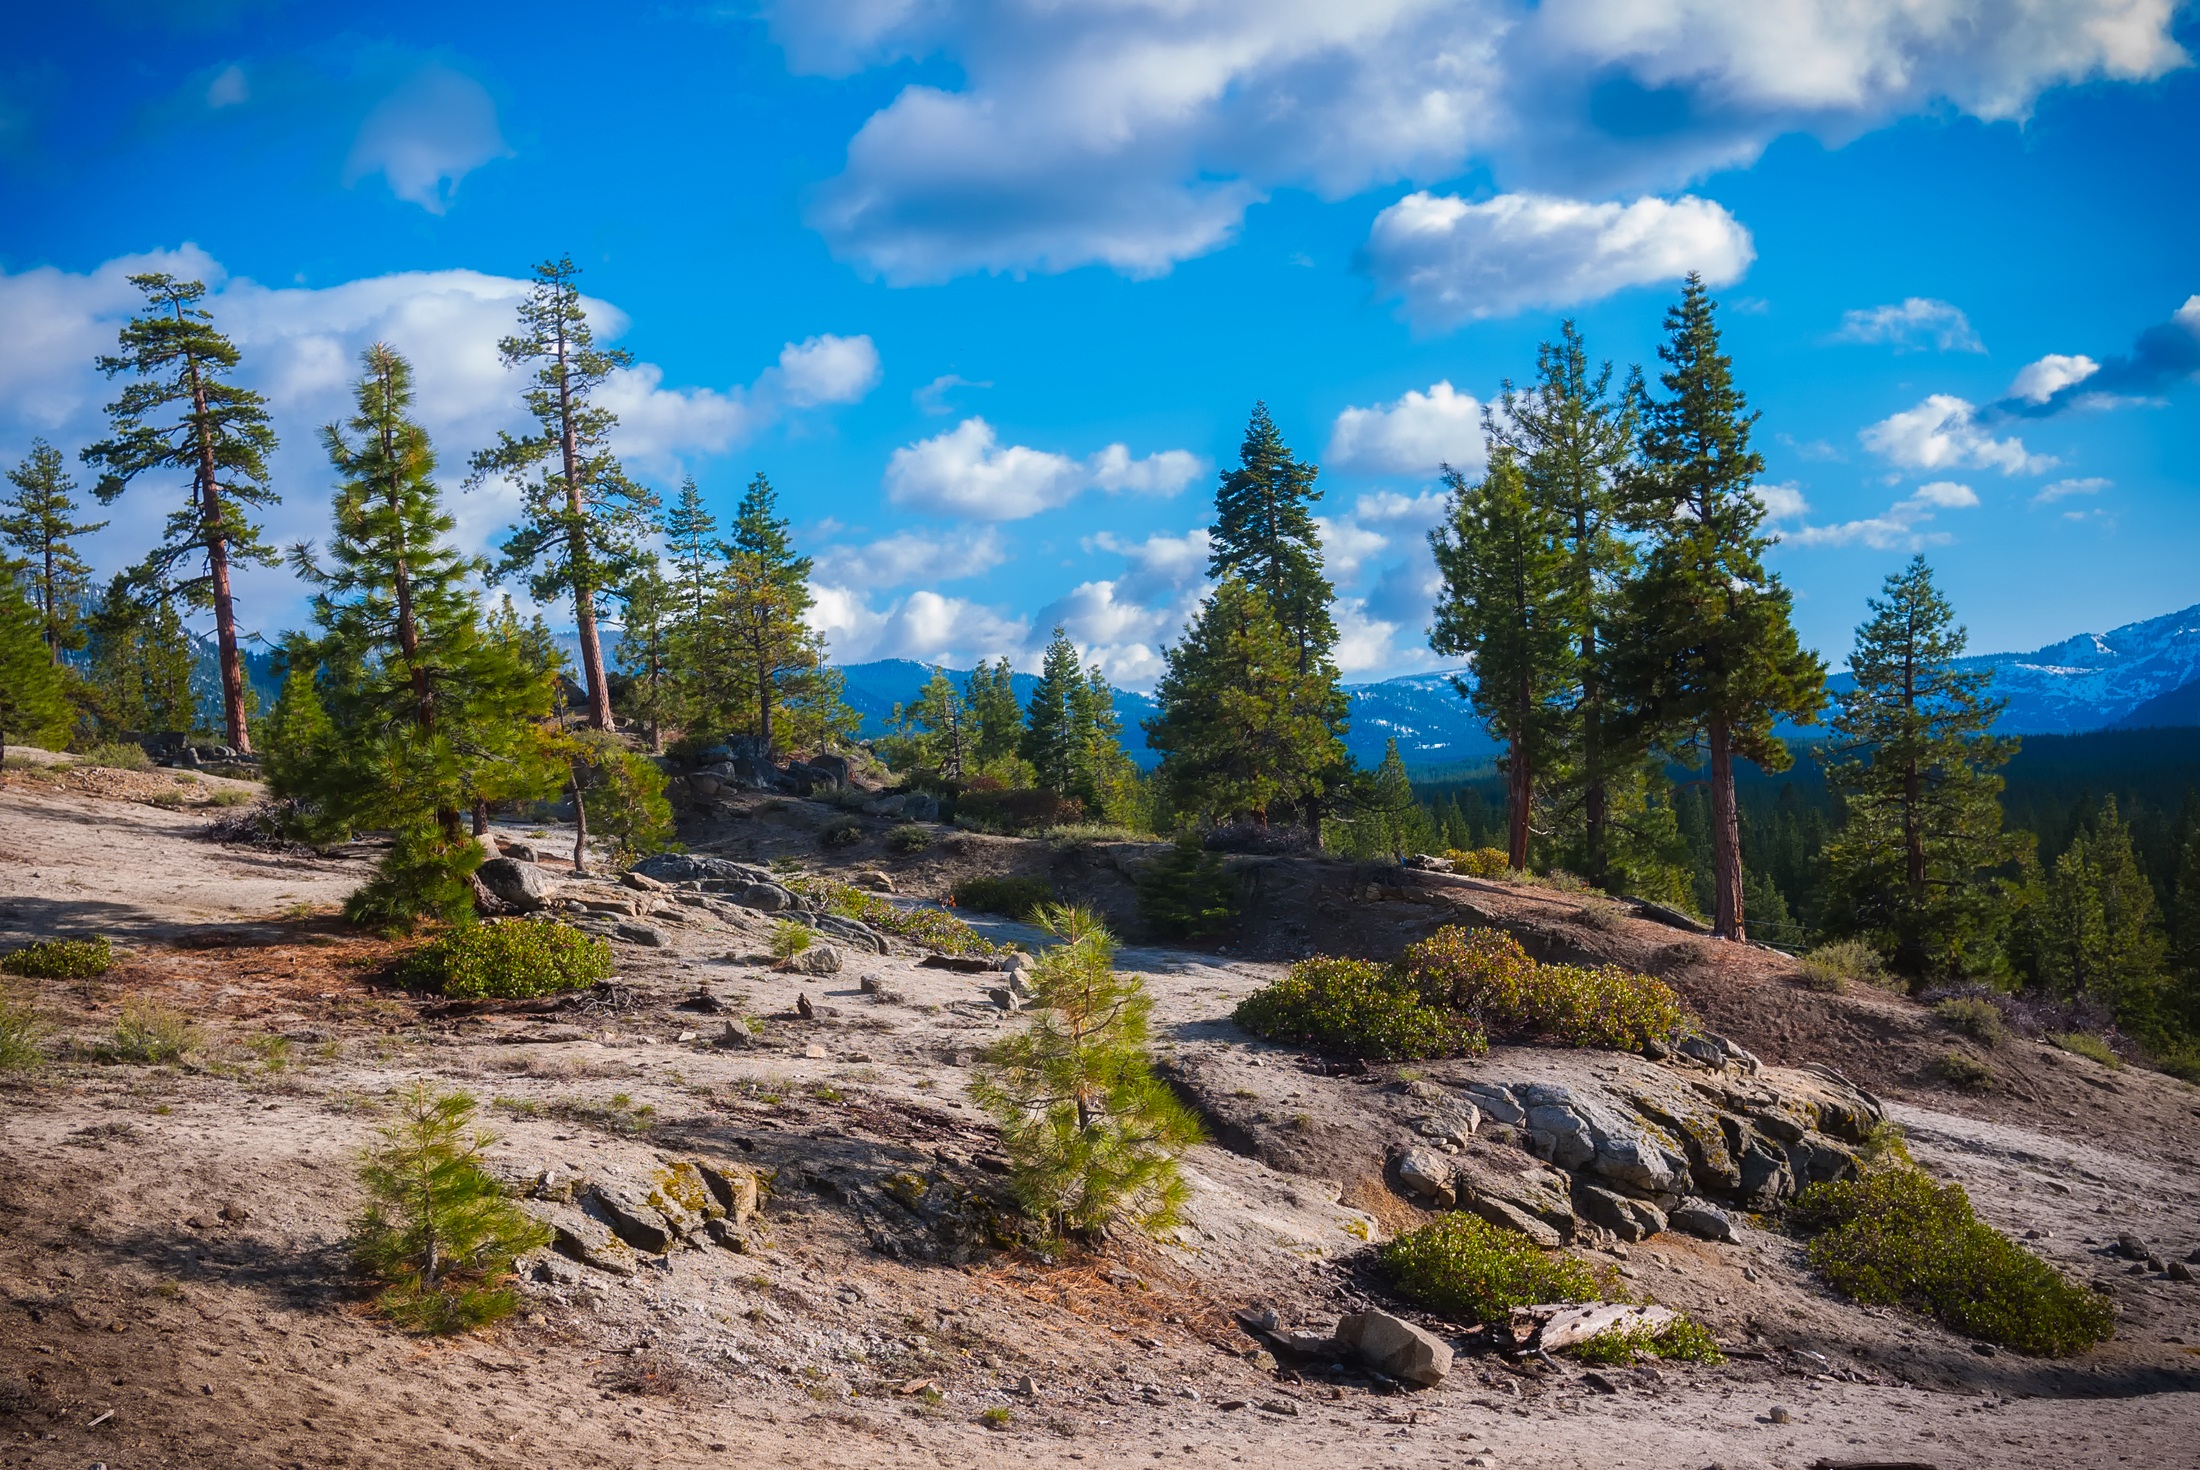
landscape, tree, nature, forest, wilderness, mountain, sky, trail, meadow, countryside, hill, lake, valley, mountain range, country, rural, scenic, rocky, national park, california, ridge, trees, rocks, outdoors, woods, stones, hdr, clouds, mountains, plateau, ecosystem, natural environment, mountainous landforms